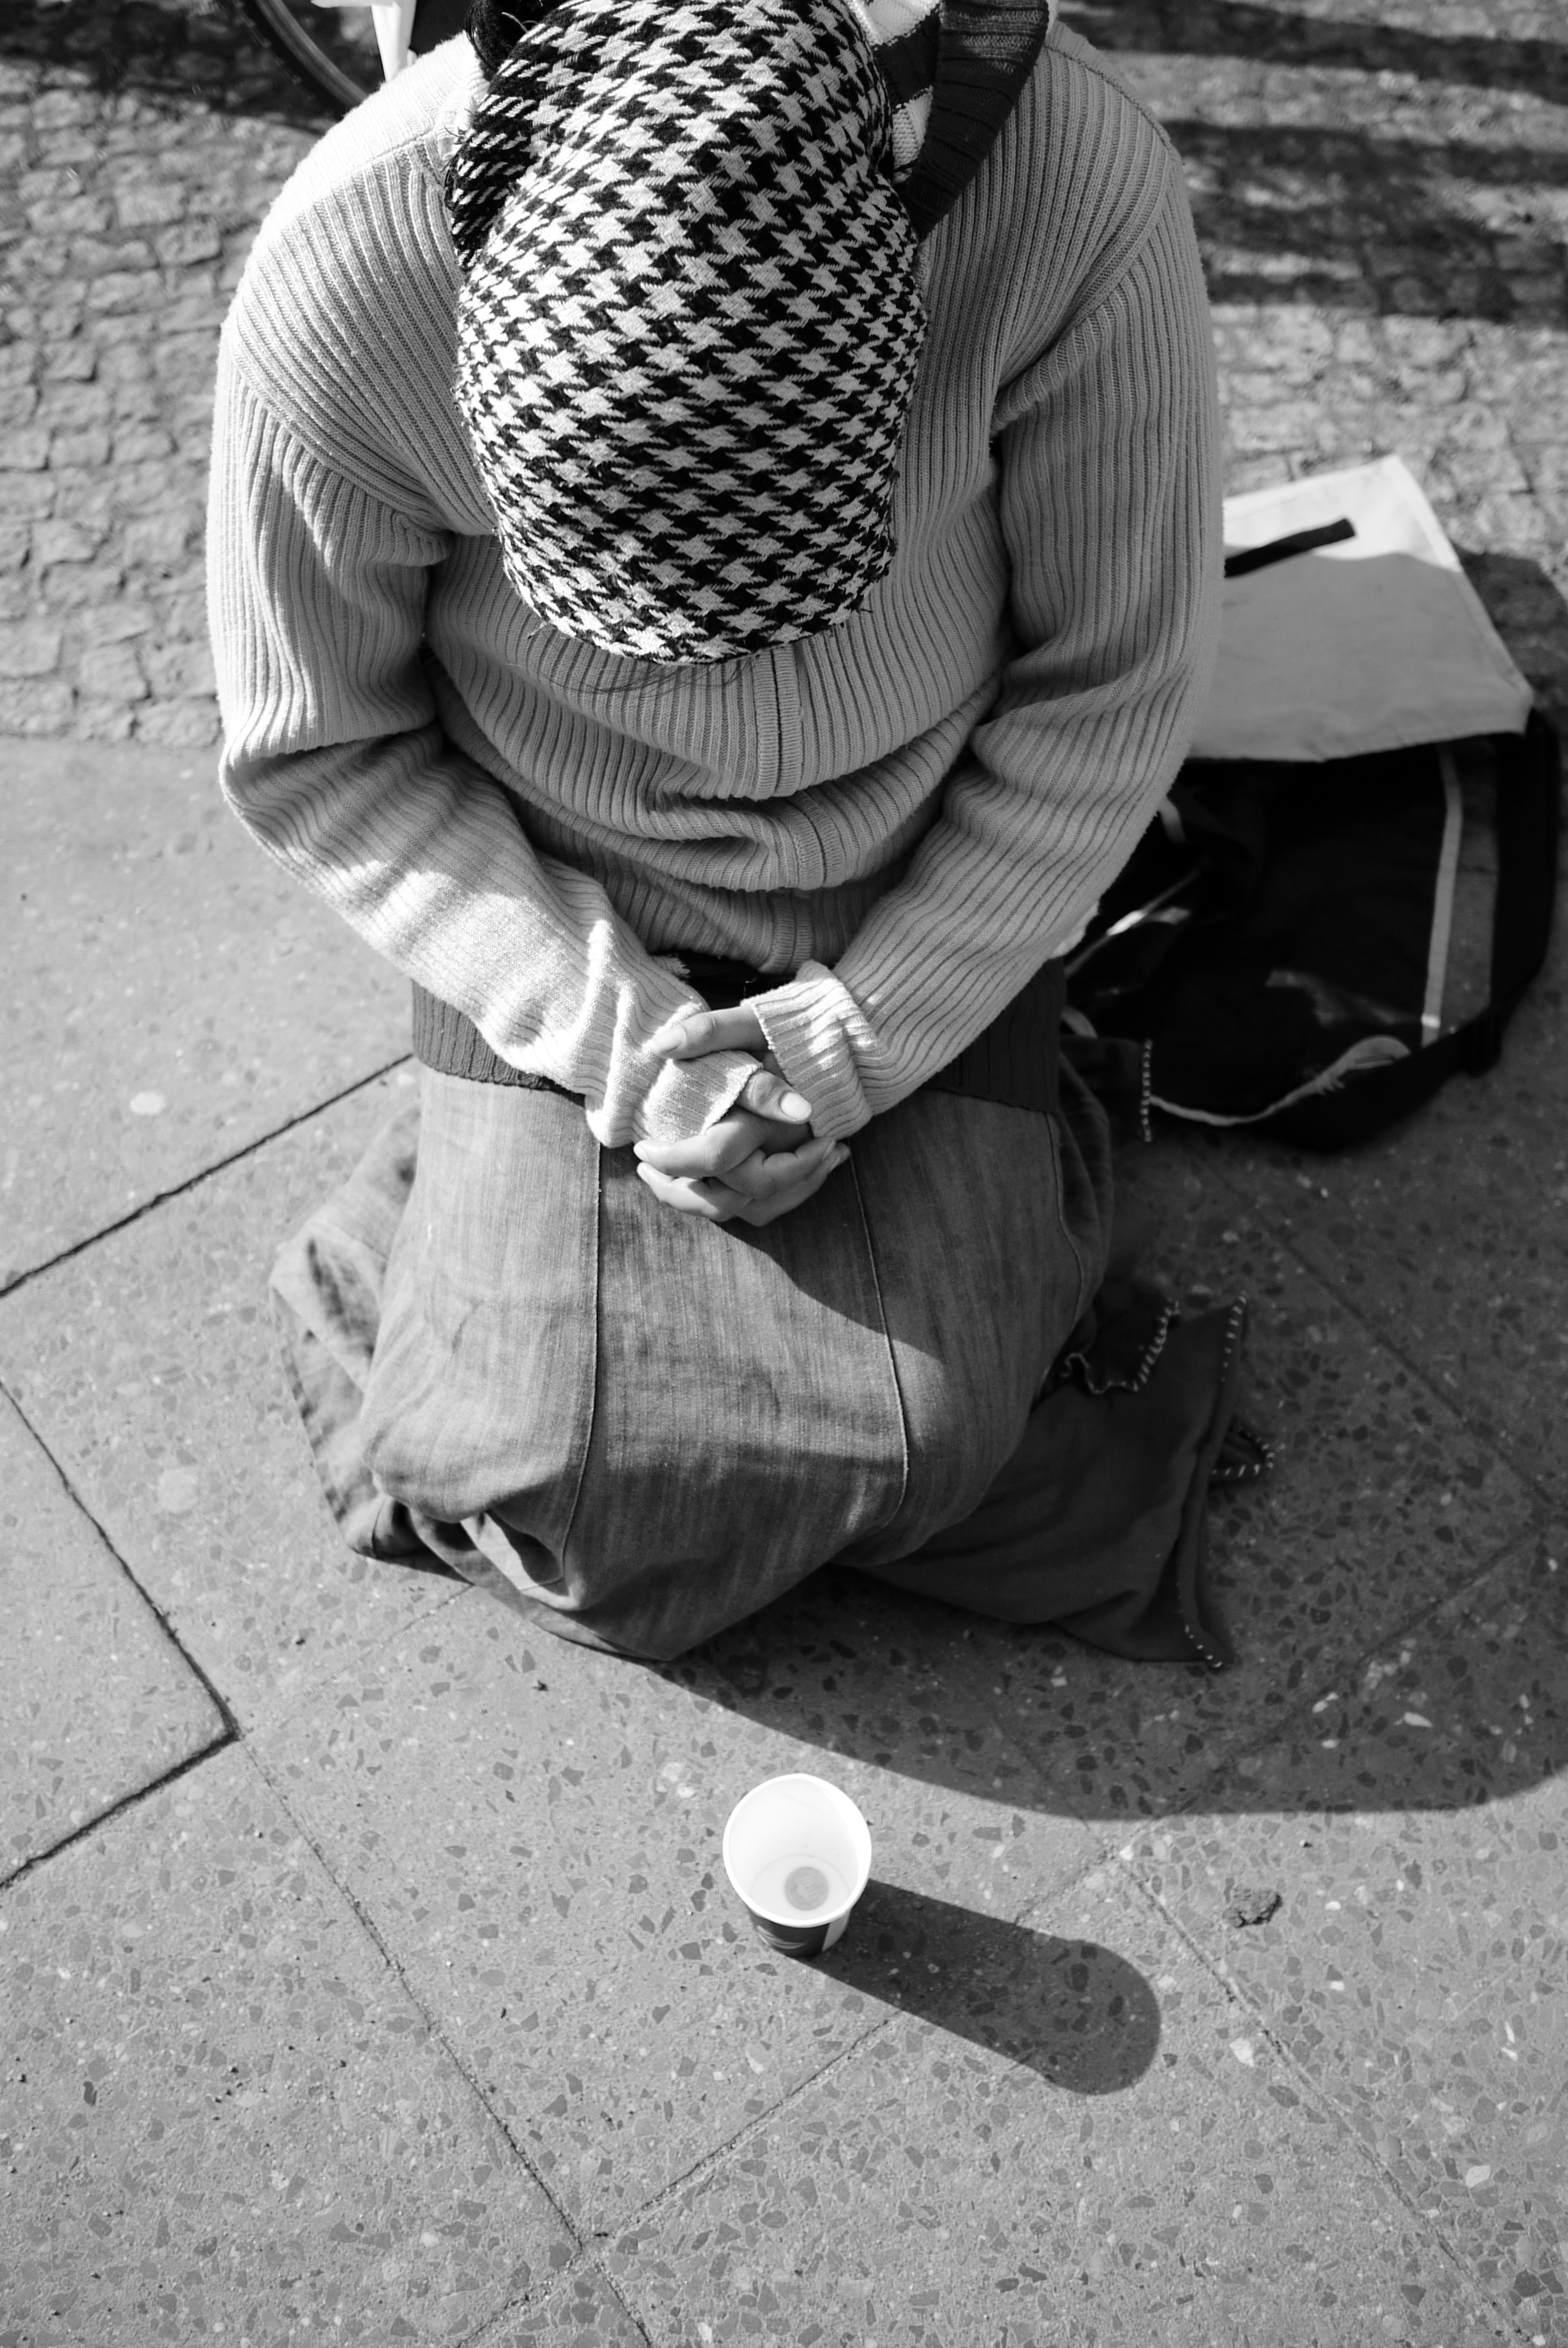
person, black and white, white, street, photography, ebook, sitting, training, black, monochrome, streetphotography, flickr, thomas, video, olympus, photograph, omd, image, fuji, leica, monochrom, leuthard, hcb, thomasleuthard, streettogs, monochrome photography, human positions